Zelenogradsk

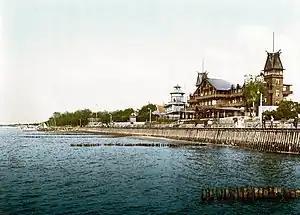
1890–1905 postcard of Cranz with the "Ladies Bath"

From the 18th century it formed part of the Kingdom of Prussia, in 1758–1762 it was under Russian control, and from 1871 it was also part of Germany, within which it was administratively located in the province of East Prussia. During the 19th century, Cranz became the primary seaside resort for the Kingdom of Prussia on the East Prussian coastline, especially after the construction of a railway line connecting it with Königsberg (now Kaliningrad) in 1885. From 1816 to 1895, it was known as "das königliche Bad", or "the royal bathing resort". In the late 19th century, the settlement was inhabited by more than 1,000 people, mainly living off tourism, however, the fishing industry remained strong. There was trade in flounder and salmon; smoked flounder was a regional delicacy. Two annual fairs were held, usually in July and August. Although Cranz had over 6,000 inhabitants by the start of World War II, it has not yet received a town charter.